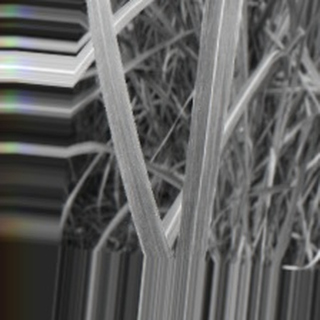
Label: sugarcane_bacterial_blight